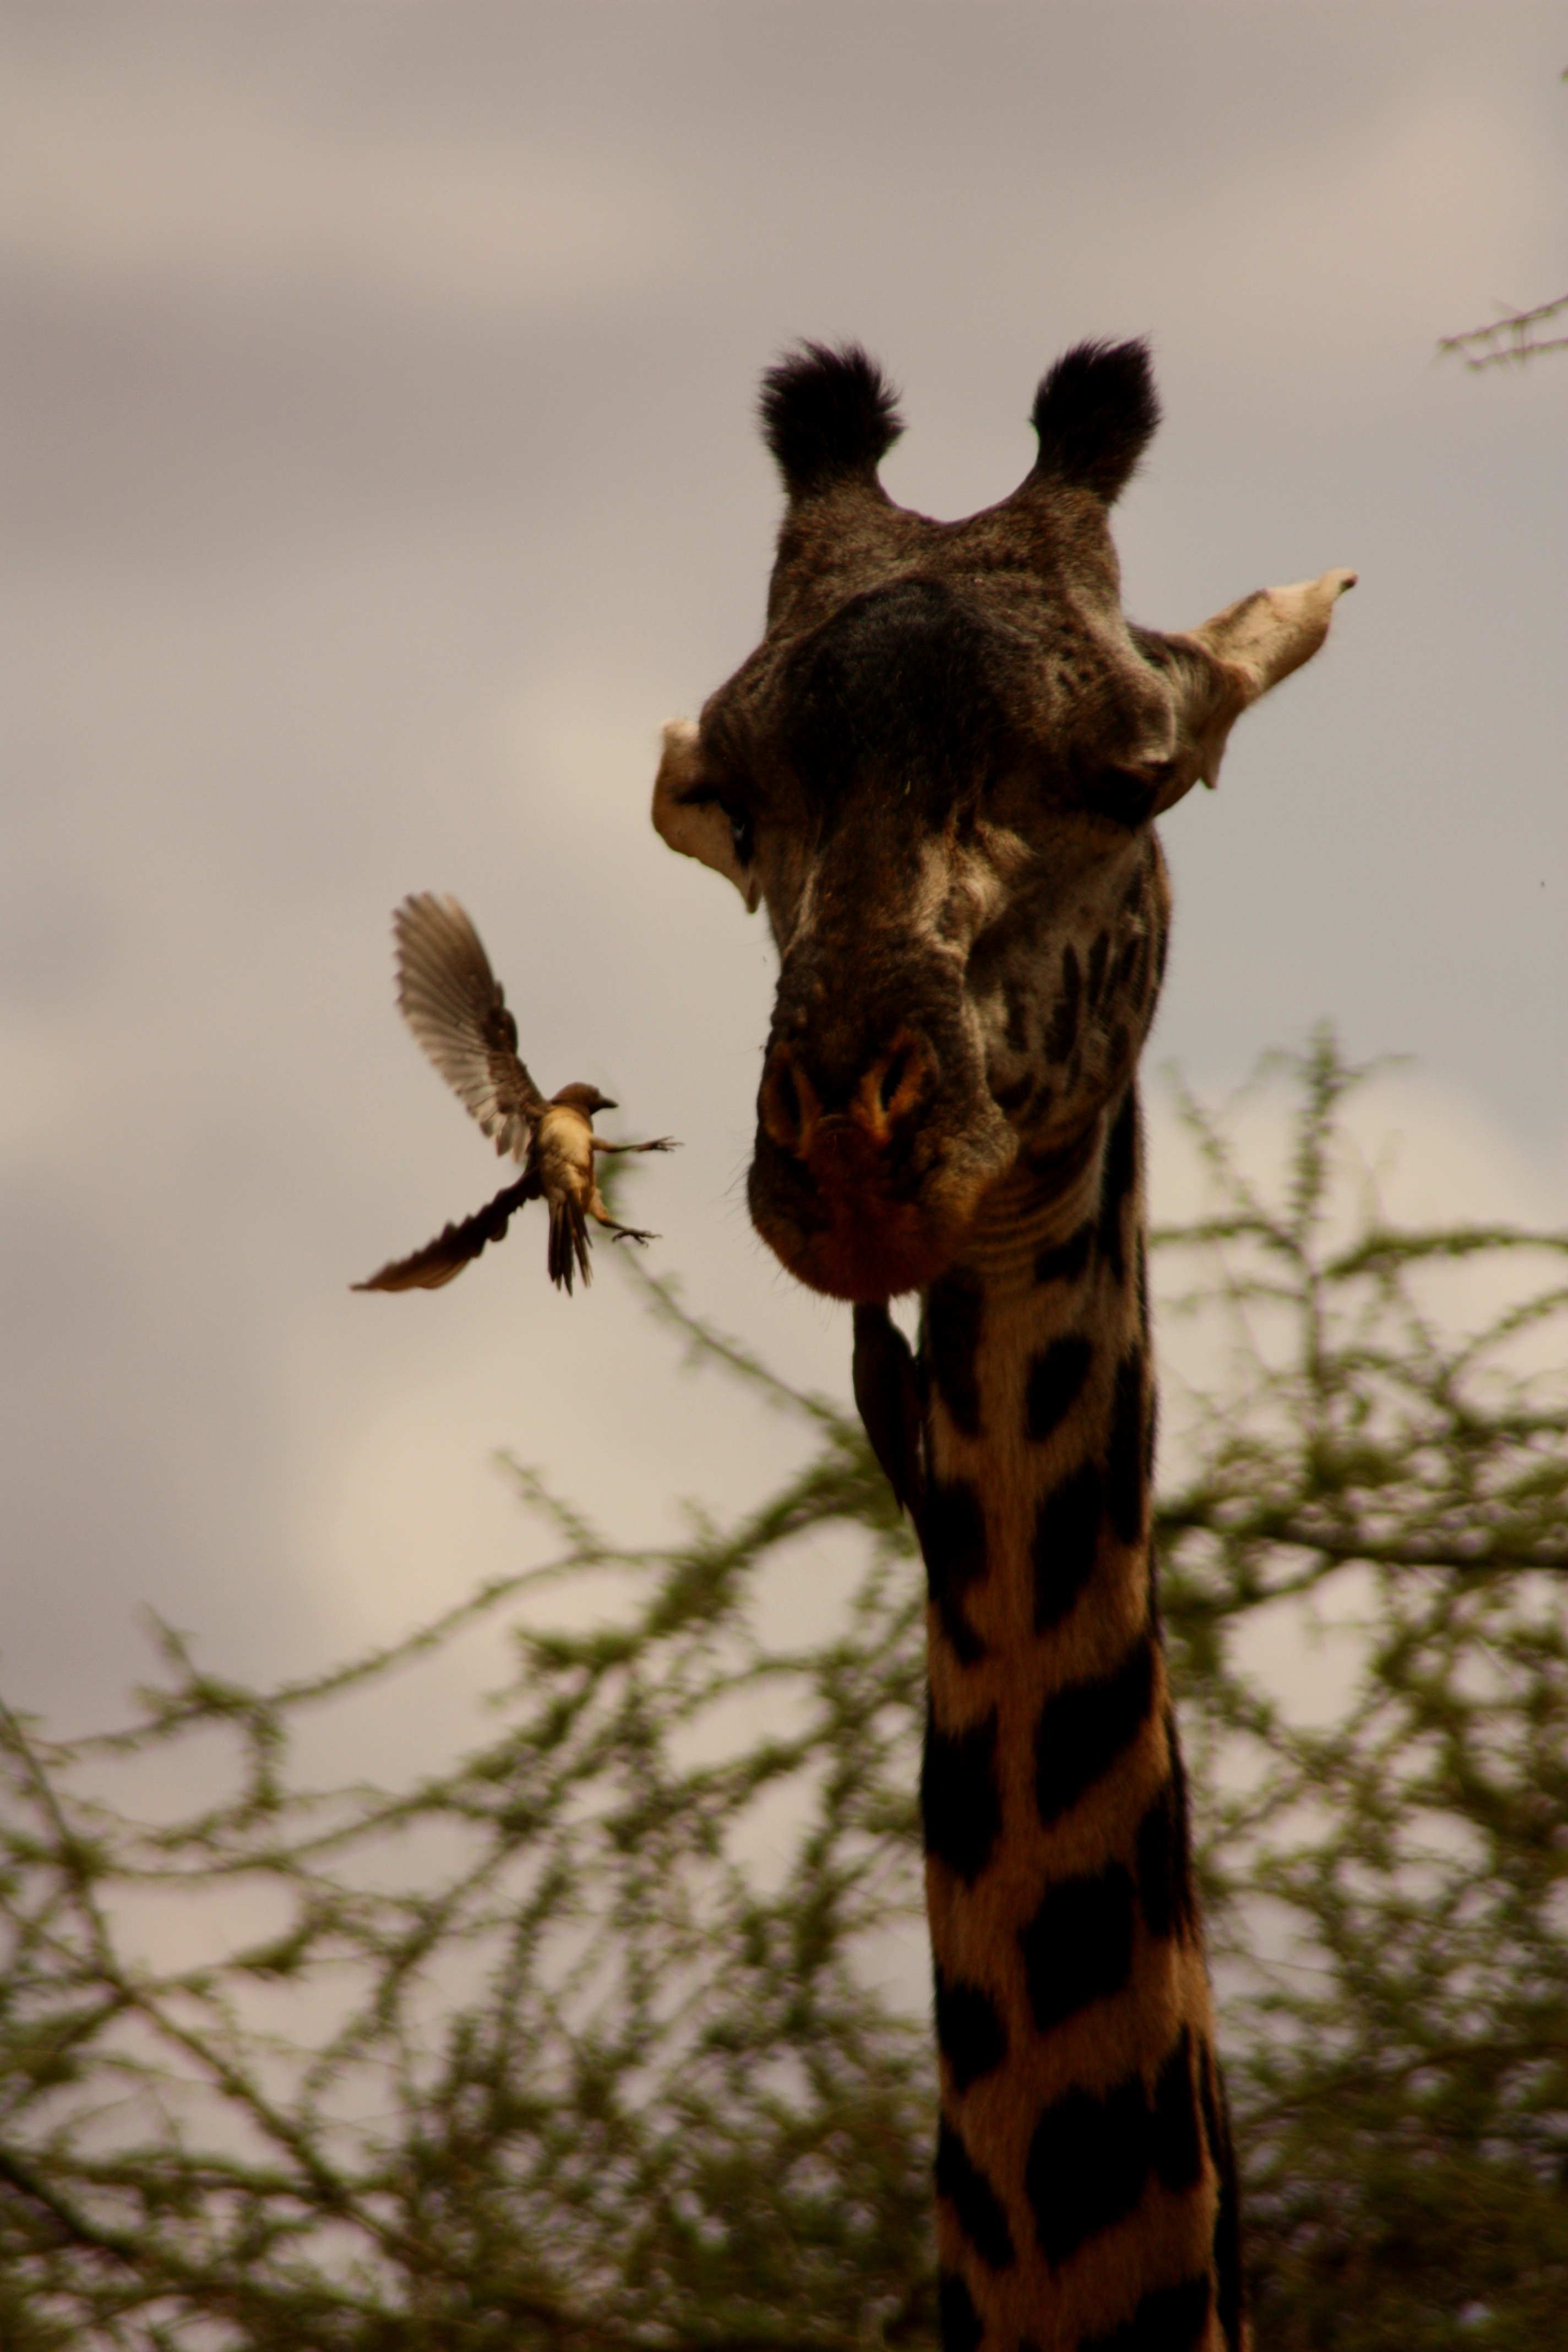
nature, bird, adventure, animal, explore, wildlife, wild, africa, mammal, trip, fauna, close up, giraffe, family, friends, safari, kenya, giraffidae